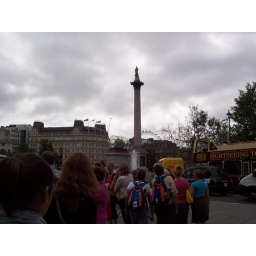
Coming into Trafalgar Squre, London...That ship in the bottle is the worlds largest!